Seewen, Solothurn

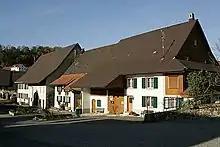
Houses in Seewen

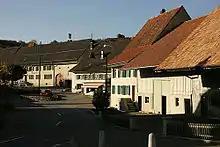
Houses in Seewen

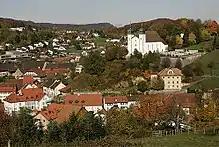
Church of St.German and the village of Seewen

Seewen has a population of . , 7.4% of the population are resident foreign nationals. Over the last 10 years (1999–2009 ) the population has changed at a rate of 5.2%.